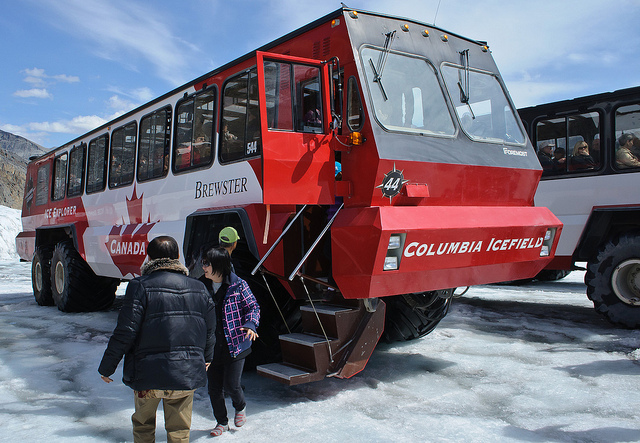
A bus stopped on ice in the mountain area.

Passengers stand in front of a tour bus outfitted for travel over snow and ice.

a big bus sits parked next to some people